Atlanta Braves

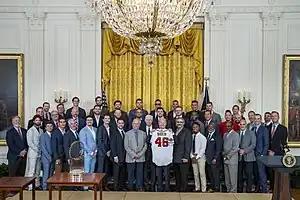
President Joe Biden hosts the 2021 World Series Champion Atlanta Braves on September 26, 2022, in the East Room of the White House.

In the 2021 season, the Braves won the National League East with an 88–73 record. In the postseason, they quickly defeated the Milwaukee Brewers in the NL Division Series 3–1. The Braves again faced the Dodgers in the 2021 NLCS, and won in six games to take Atlanta's first National League pennant since 1999. The Braves advanced to the World Series. They defeated the Houston Astros in six games to win their fourth World Series title.